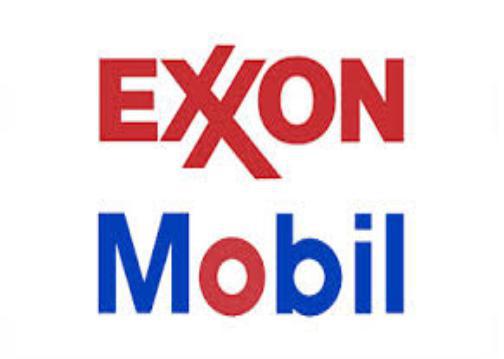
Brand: mobil
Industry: Necessities